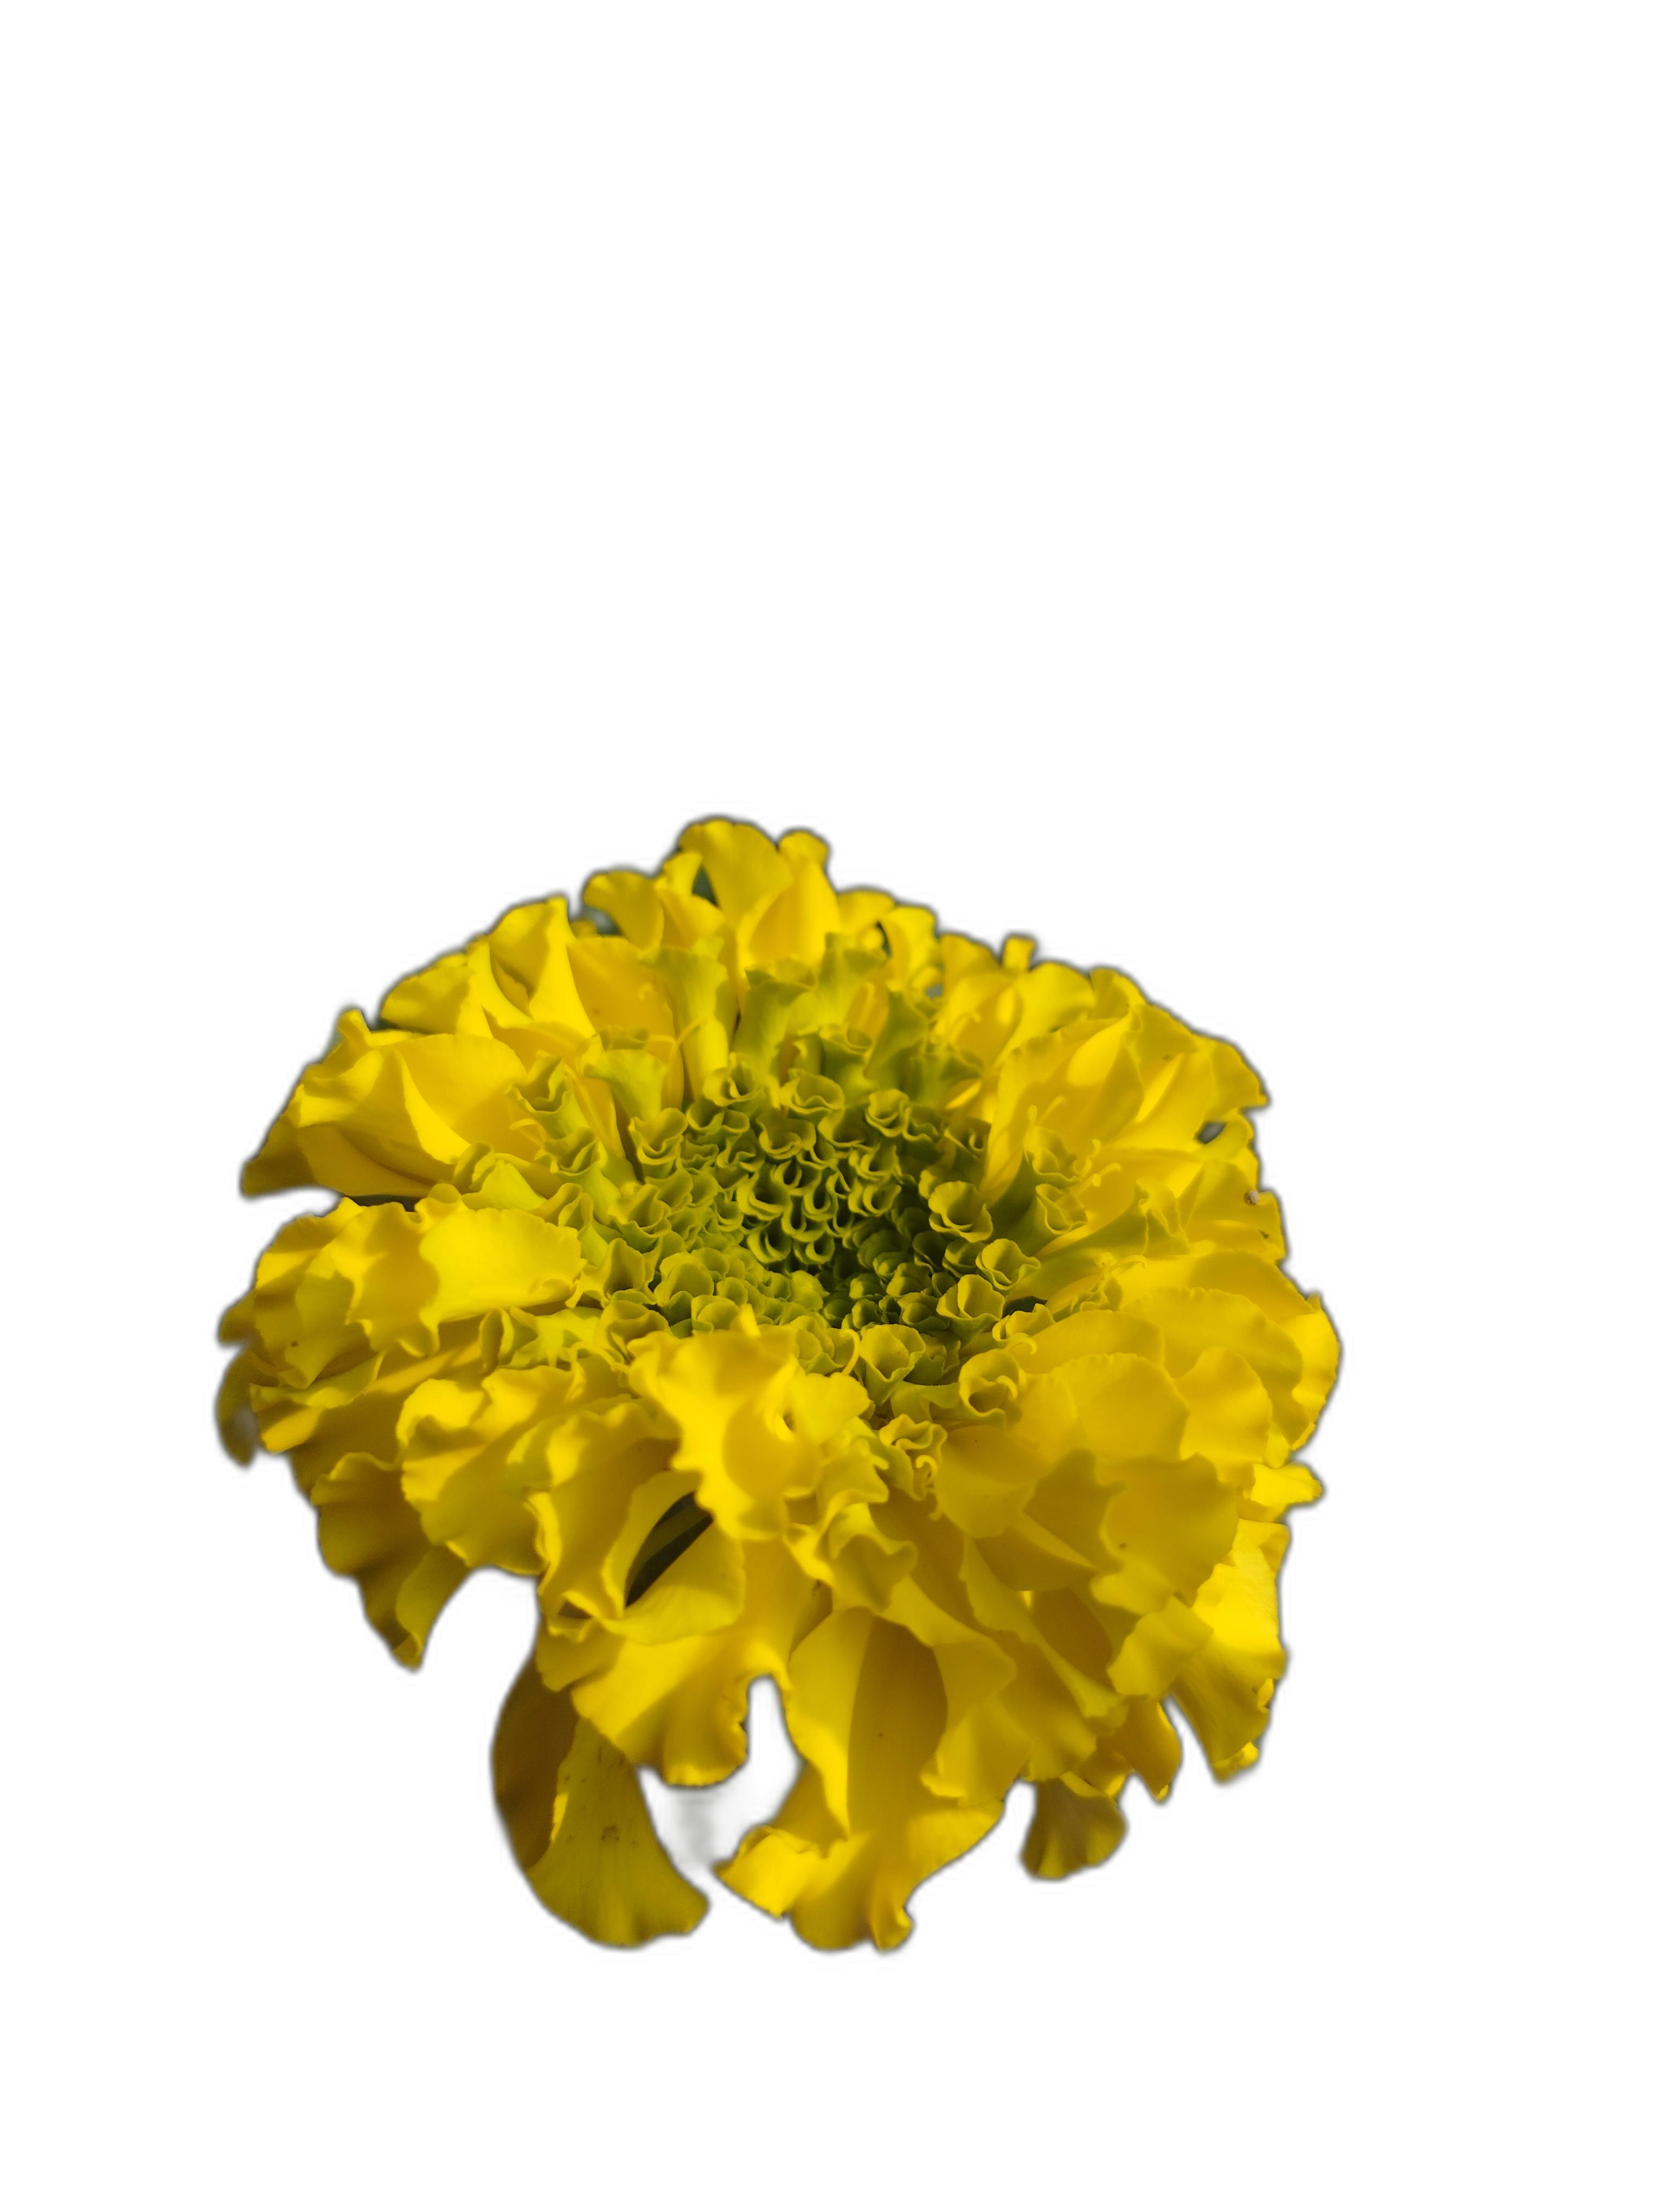
Label: Marigold